Racing flags

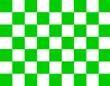
NASCAR green and white checkered flag for stages

NASCAR traditionally has a special version of the chequered flag sewn for Victory Lane that has the name and date of the race on it, a practice that has spread to IndyCar. That flag is used for the team in the winner's photographs taken after the race, and is a prize awarded to the team along with the race trophy. Teams often hang such flags at their headquarters in a similar fashion to other sports teams hanging championship banners from the rafters at stadiums.